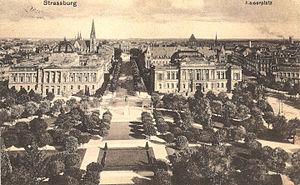
La Neustadt, également appelée quartier allemand ou quartier impérial, est l'extension de la ville de Strasbourg réalisée par les autorités allemandes pendant la période de cession de l'Alsace-Lorraine.
La place de la République est située dans le quartier de la Neustadt à Strasbourg.
Le palais de la Diète d’Alsace-Lorraine, Landesausschuss, puis Parlement, est construit entre 1888 et 1892 dans un style néo-classique, par les architectes August Hartel et Skjøld Neckelmann. Édifice majeur du plan d’urbanisme exécuté à Strasbourg après la perte de l’Alsace-Lorraine par la France, il est situé 7, place de la République au cœur du quartier impérial allemand.